Bideford Higher Cemetery

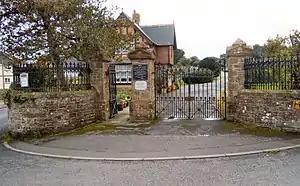
The entrance to Bideford Higher Cemetery

Bideford Higher Cemetery is the burial ground for Bideford in North Devon. Today it is managed by Torridge District Council.